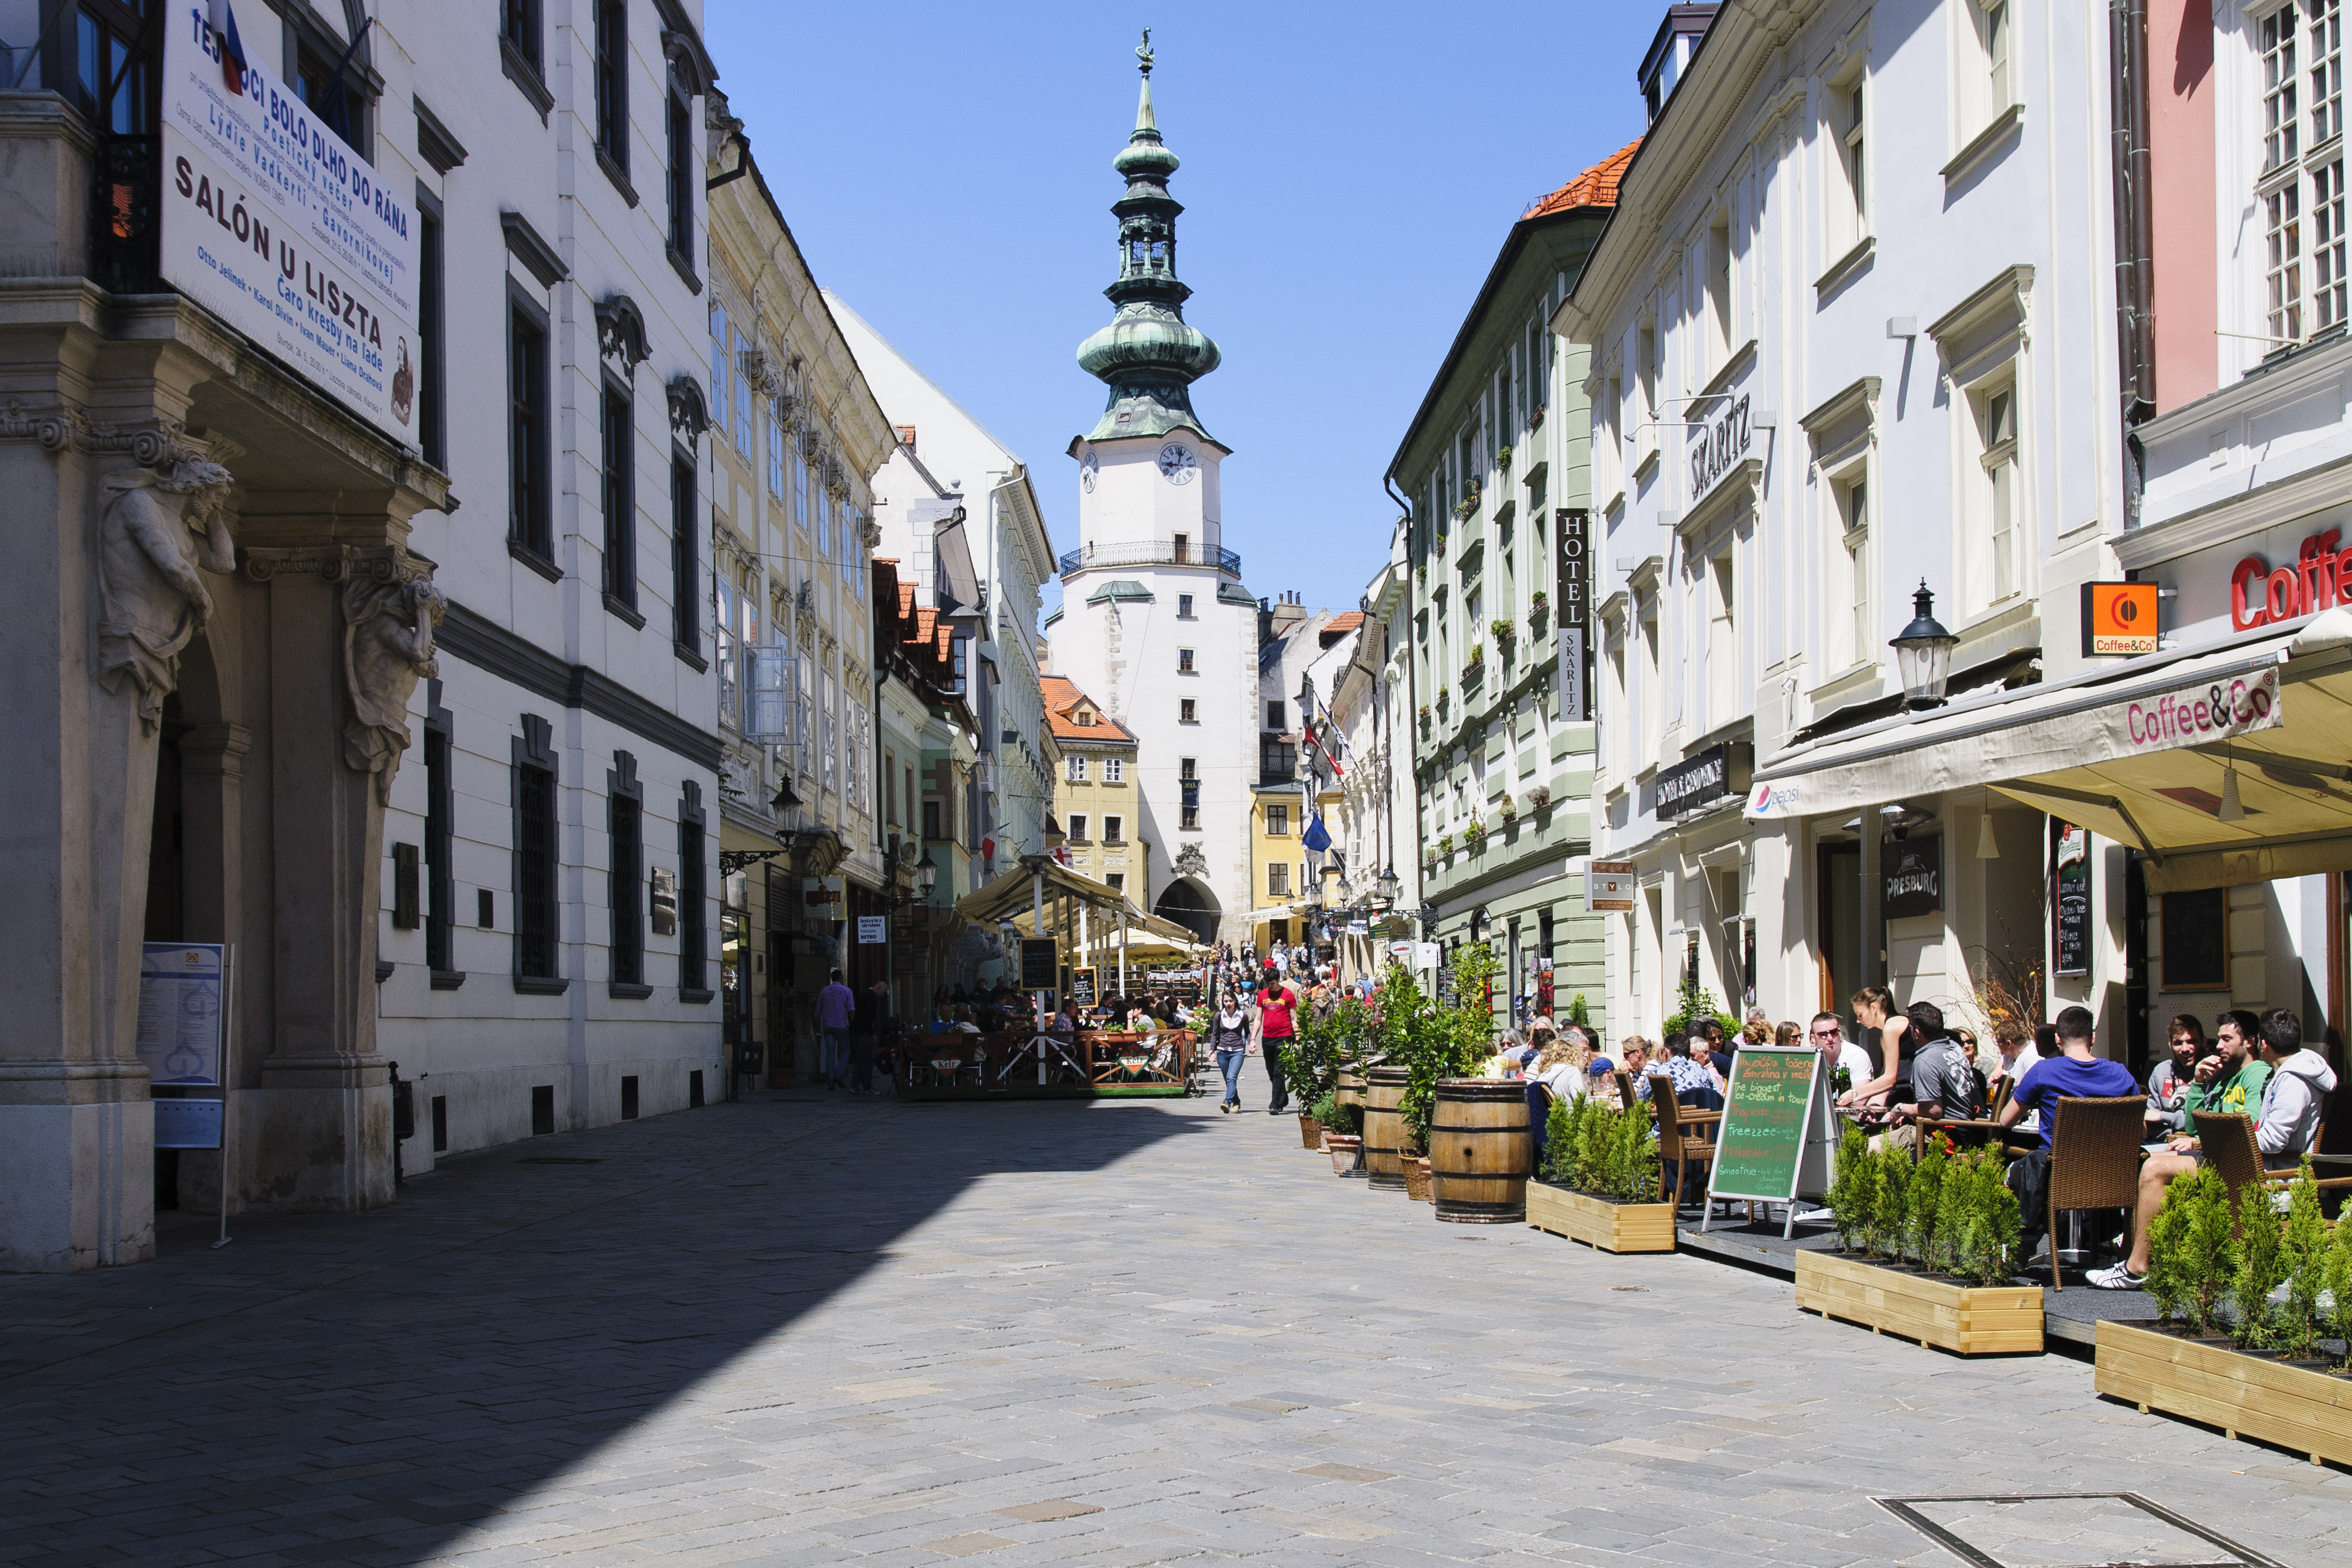
pedestrian, road, street, town, city, walkway, cityscape, downtown, plaza, nikon, tourism, lane, infrastructure, town square, d300, bratislava, neighbourhood, urban area, residential area, human settlement